Beverley Road station

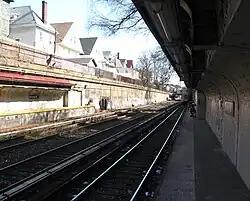
Looking south toward the Cortelyou Road station

This open-cut station has four tracks and two side platforms, typical for a New York City Subway local station.